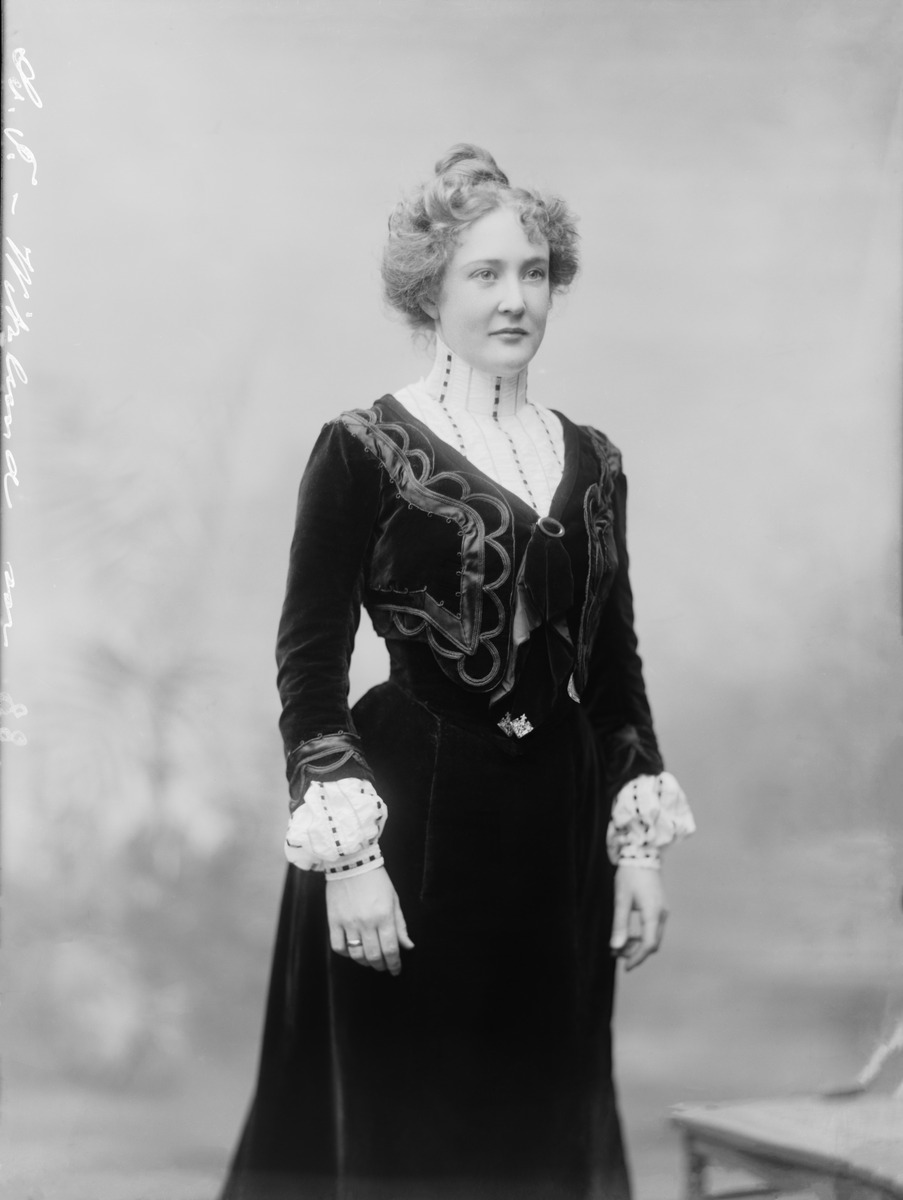
Svenska Teaternin näyttelijä Selma Wiklund (1872-1923)
sisällön kuvaus: Svenska Teaternin näyttelijä Selma Wiklund (1872-1923). mustavalkoinen
Kuvaaja: Nyblin, Daniel, valokuvaaja
Ajankohta: kuvausaika 1910-luku
Aiheet: Wiklund, Selma, naisten vaatteet, kampaukset, kirjailu, näyttämötaiteilijat, näyttelijät, teatteri, pukuhistoria, muoti